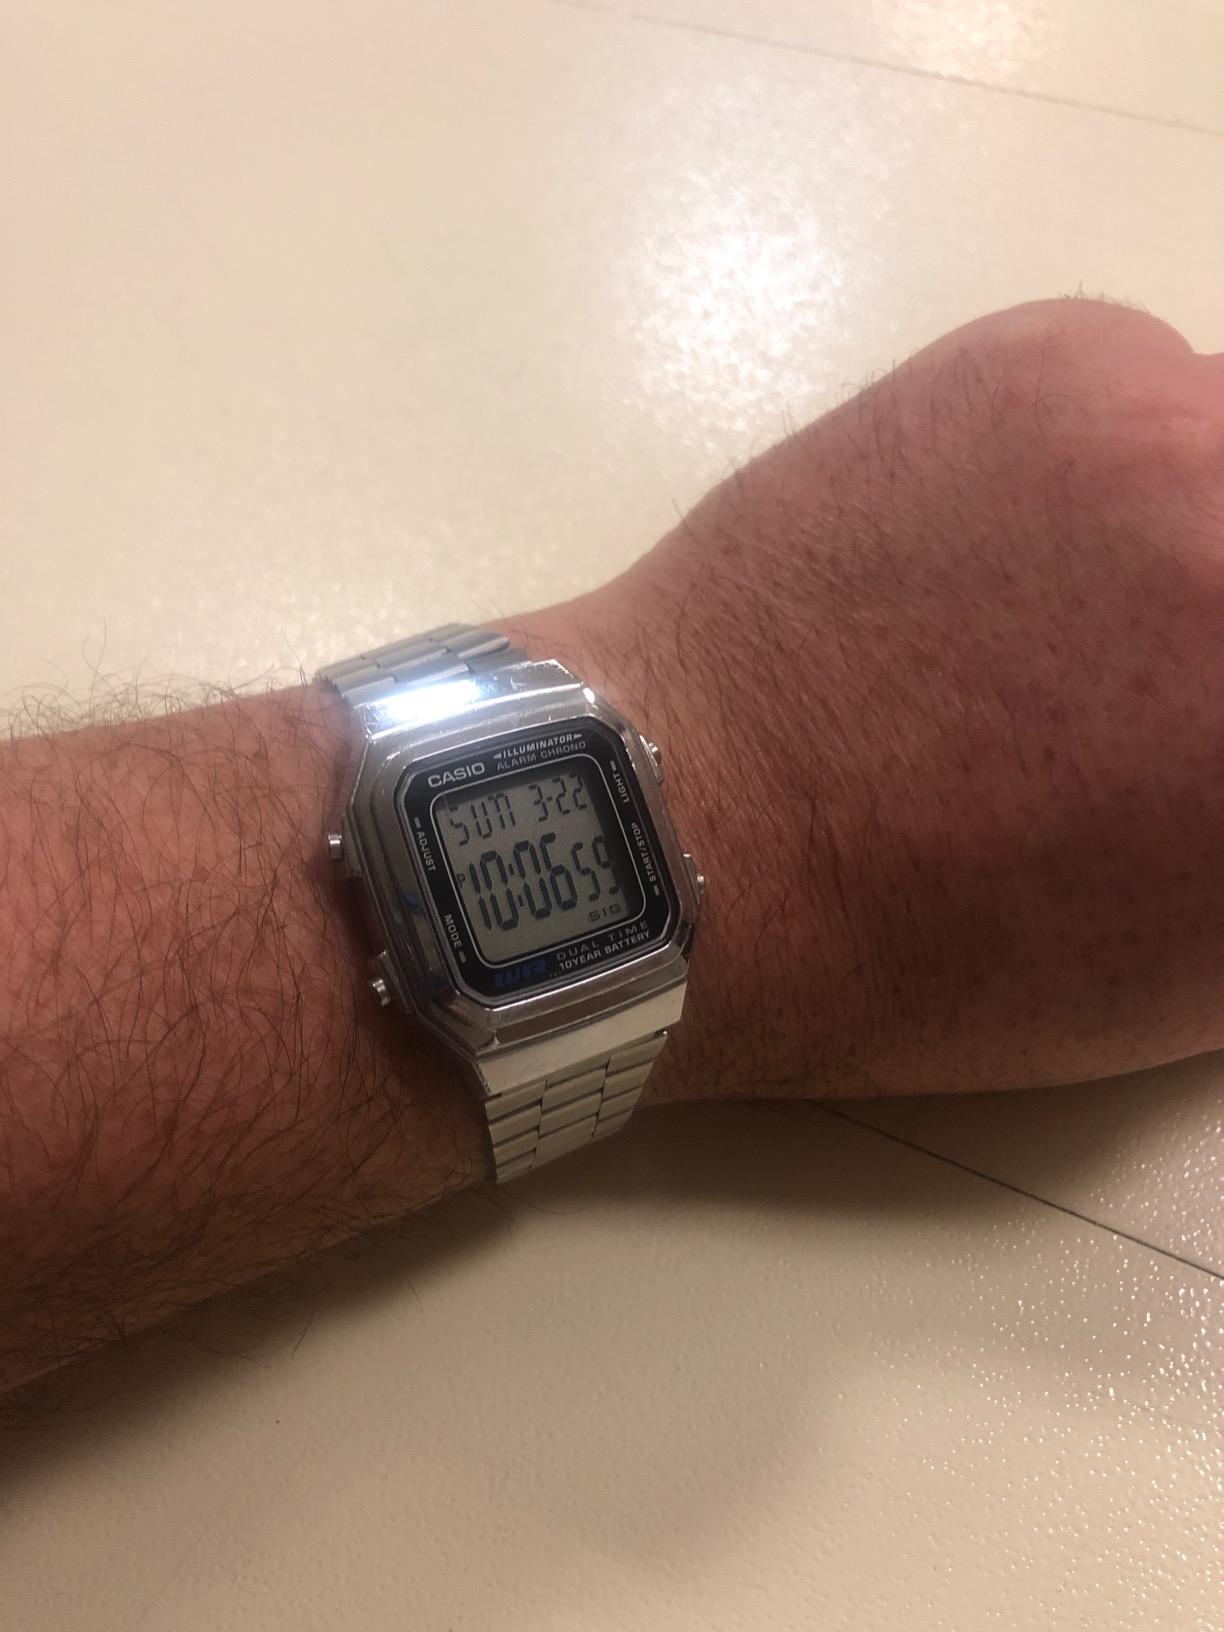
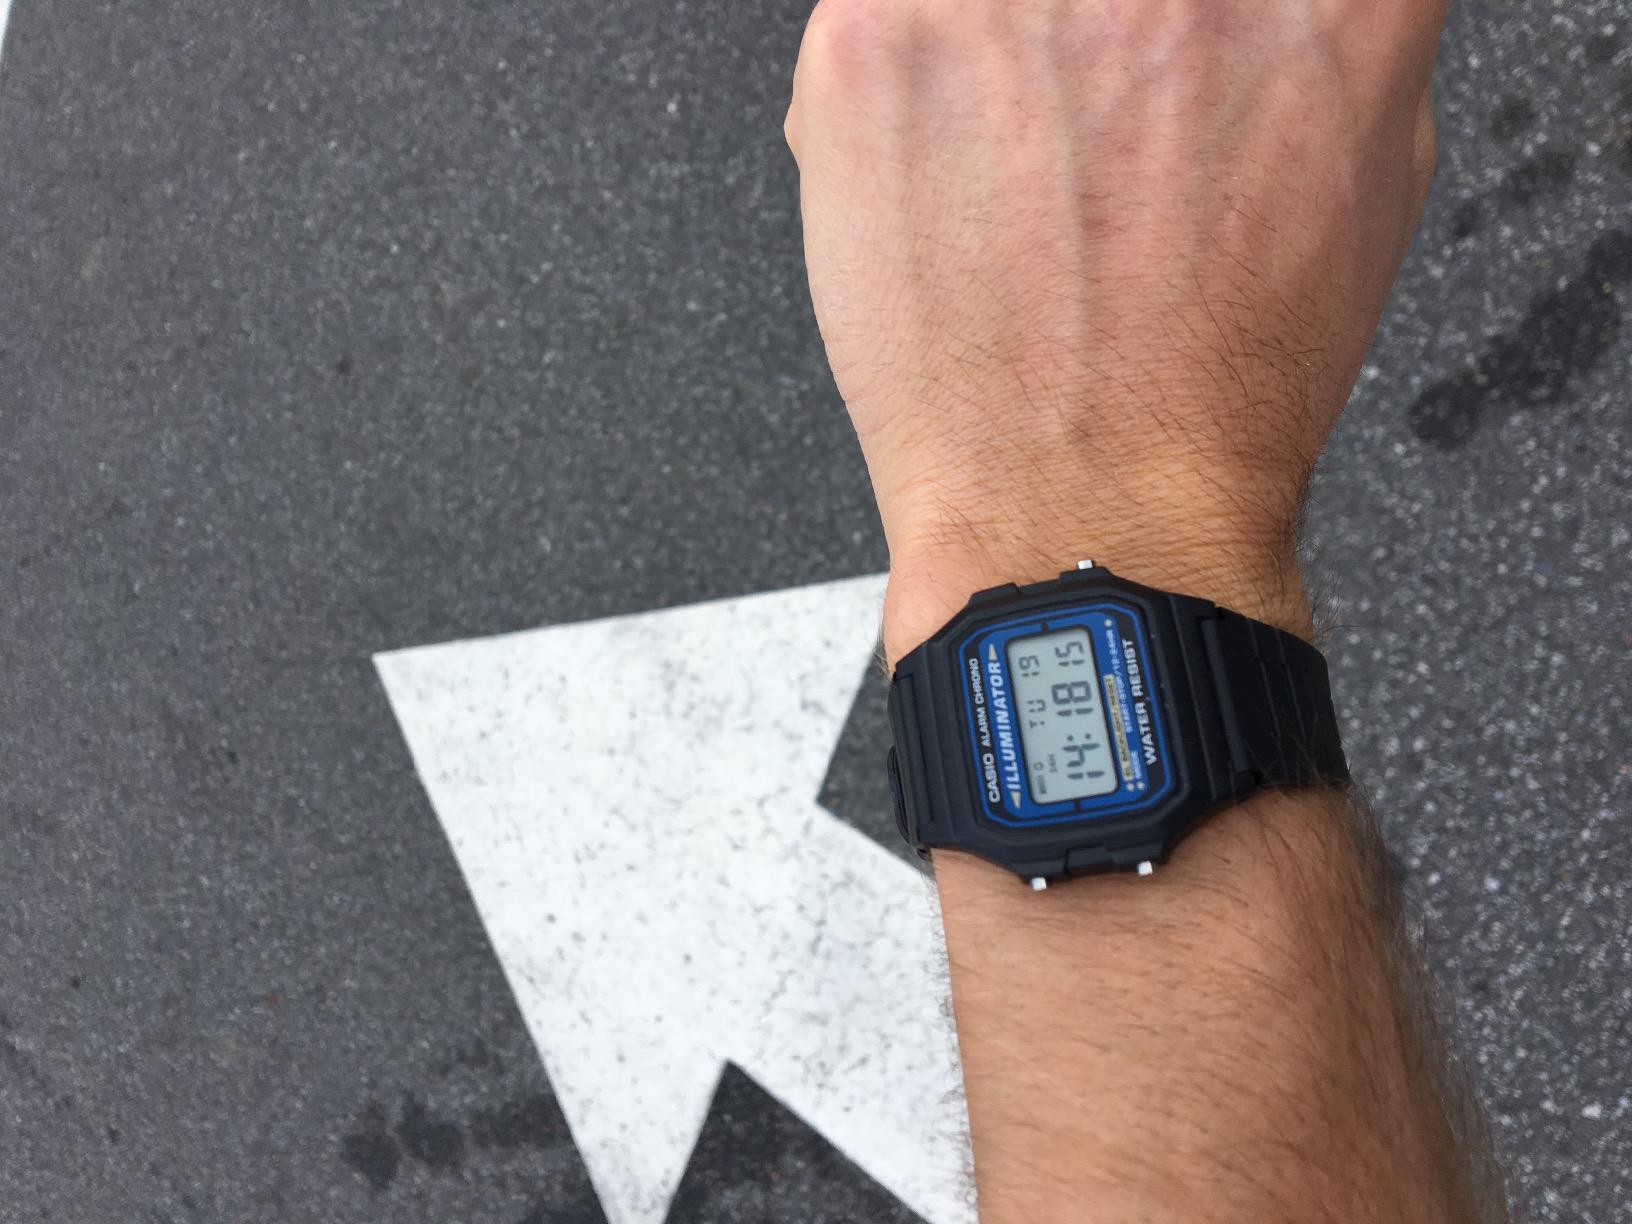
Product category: accessories_watch
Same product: no